Bloody Knuckles (film)

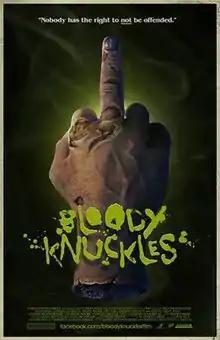
Theatrical release poster

Bloody Knuckles is a 2014 Canadian comedy horror film, the first feature film directed by Matt O'Mahoney. It stars Adam Boys and Kasey Ryne Mazak and received its World Premiere at the 2014 Fantasia International Film Festival.